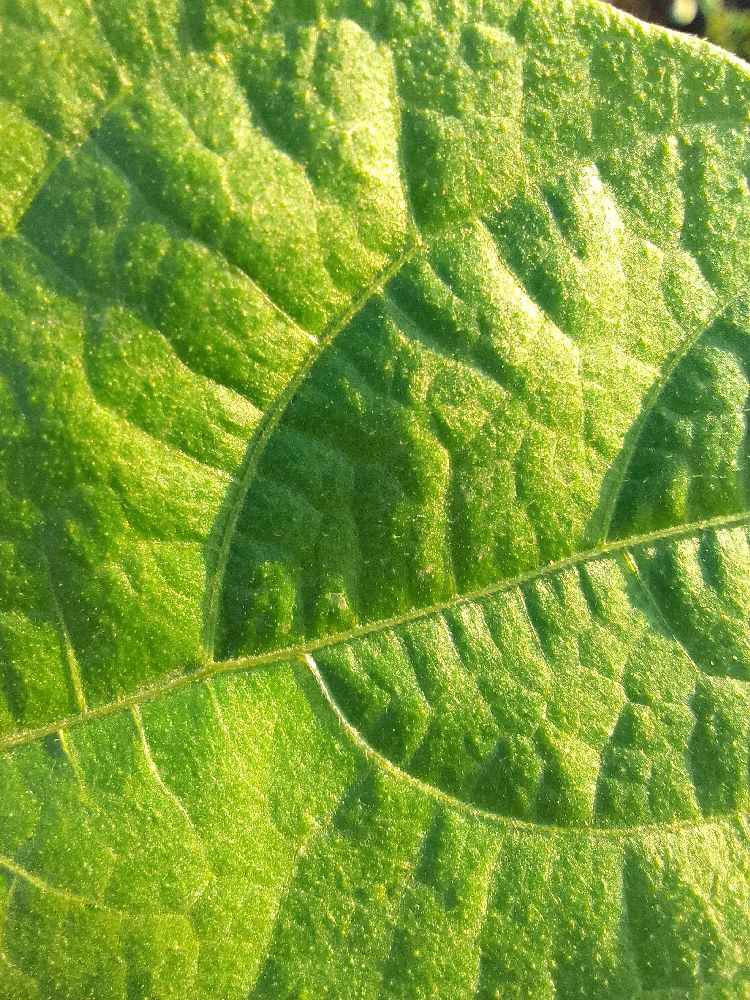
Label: healthy